Two Brides and a Baby

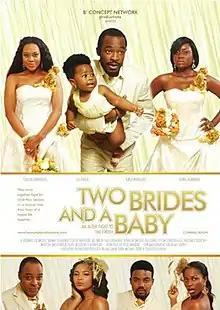
Film poster

Two Brides and a Baby is a 2011 Nigerian romantic drama film directed by Teco Benson and starring Keira Hewatch, Kalu Ikeagwu, OC Ukeje, Chelsea Eze, Stella Damasus-Aboderin and Okey Uzoeshi. It premiered on 17 November 2011. It received awards and nominations at Africa Movie Academy Awards, Best of Nollywood Awards and Africa Magic Viewers Choice Awards.